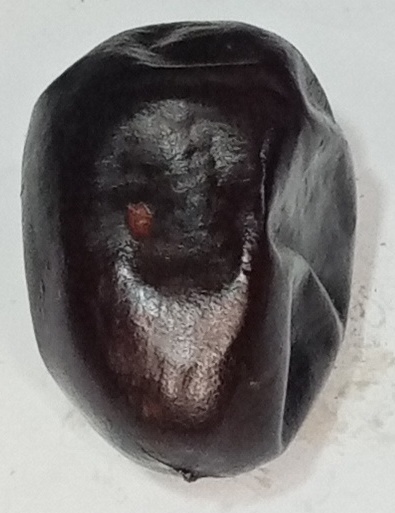
Variety: kupro
Size: large
Grade: grade-1